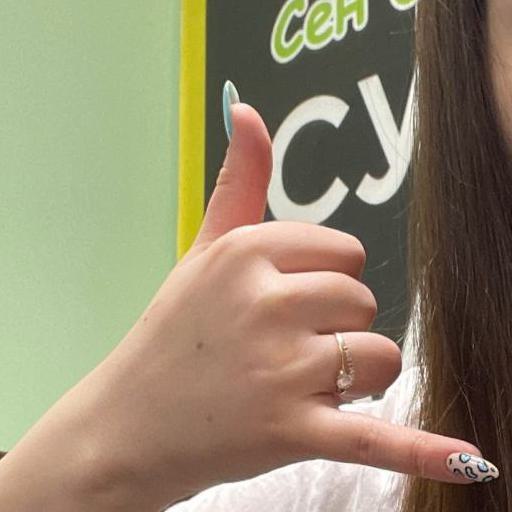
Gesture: call